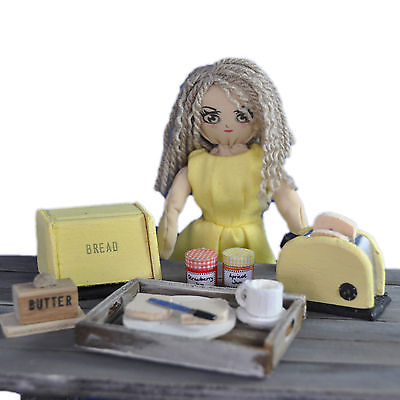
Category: toaster